Dolaucothi Gold Mines

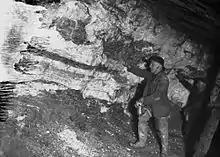
Miners working the gold mine c.1938

It implies that there is a large mining settlement in the vicinity of the village of Pumsaint which has yet to be found.